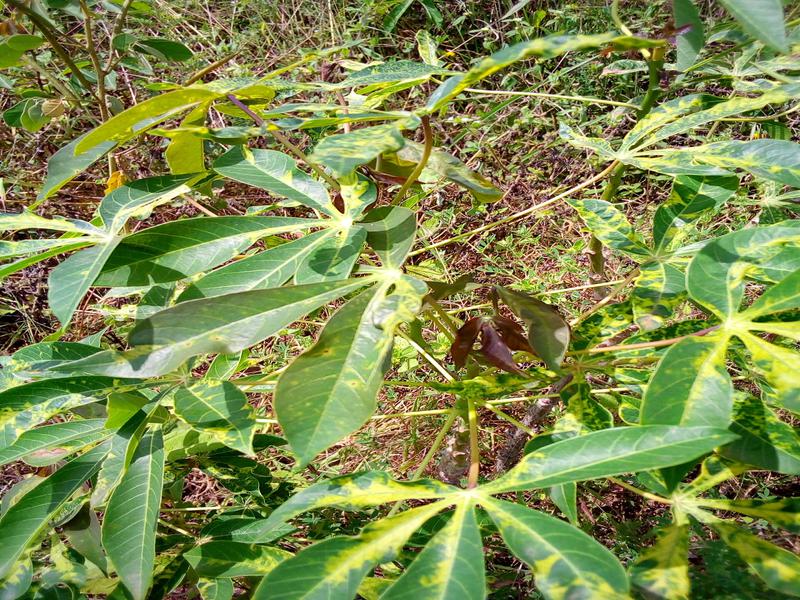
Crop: cassava
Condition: mosaic_disease